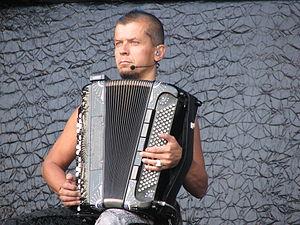
Kimmo Pohjoinen est un accordéoniste finlandais qui a révolutionné la pratique de l'accordéon avec ses accordéons modifiés et électrifiés. Il a su « s’aventurer vers une fusion inédite entre trad, électro, jazz et rock » et « s’est imposé comme un ovni essentiel au royaume des musiques expérimentales, ensauvageant son folklore à moins que cela ne soit le contraire. ».